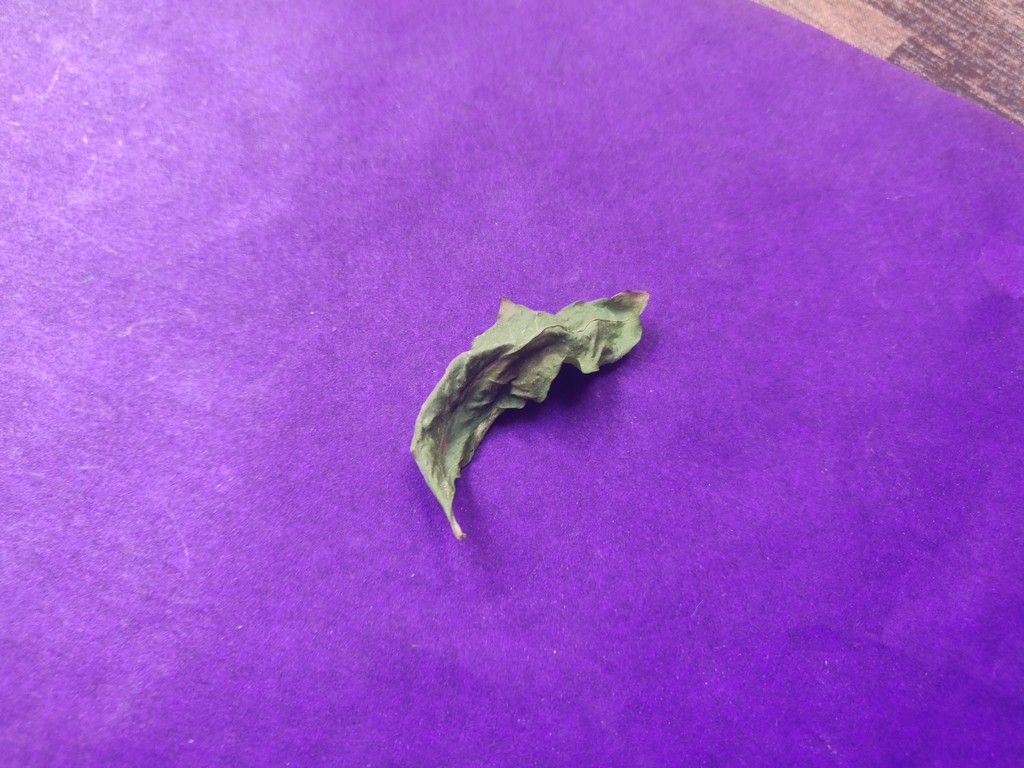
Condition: Dried
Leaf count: single
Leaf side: unknown